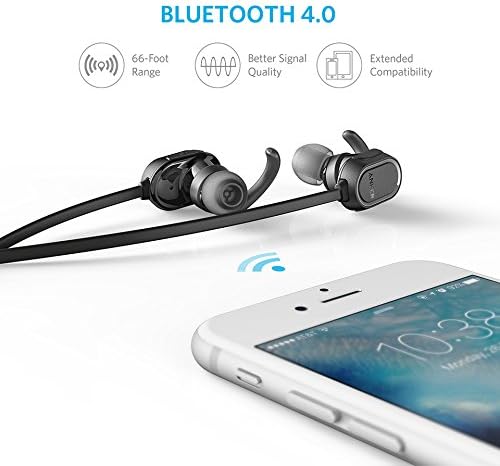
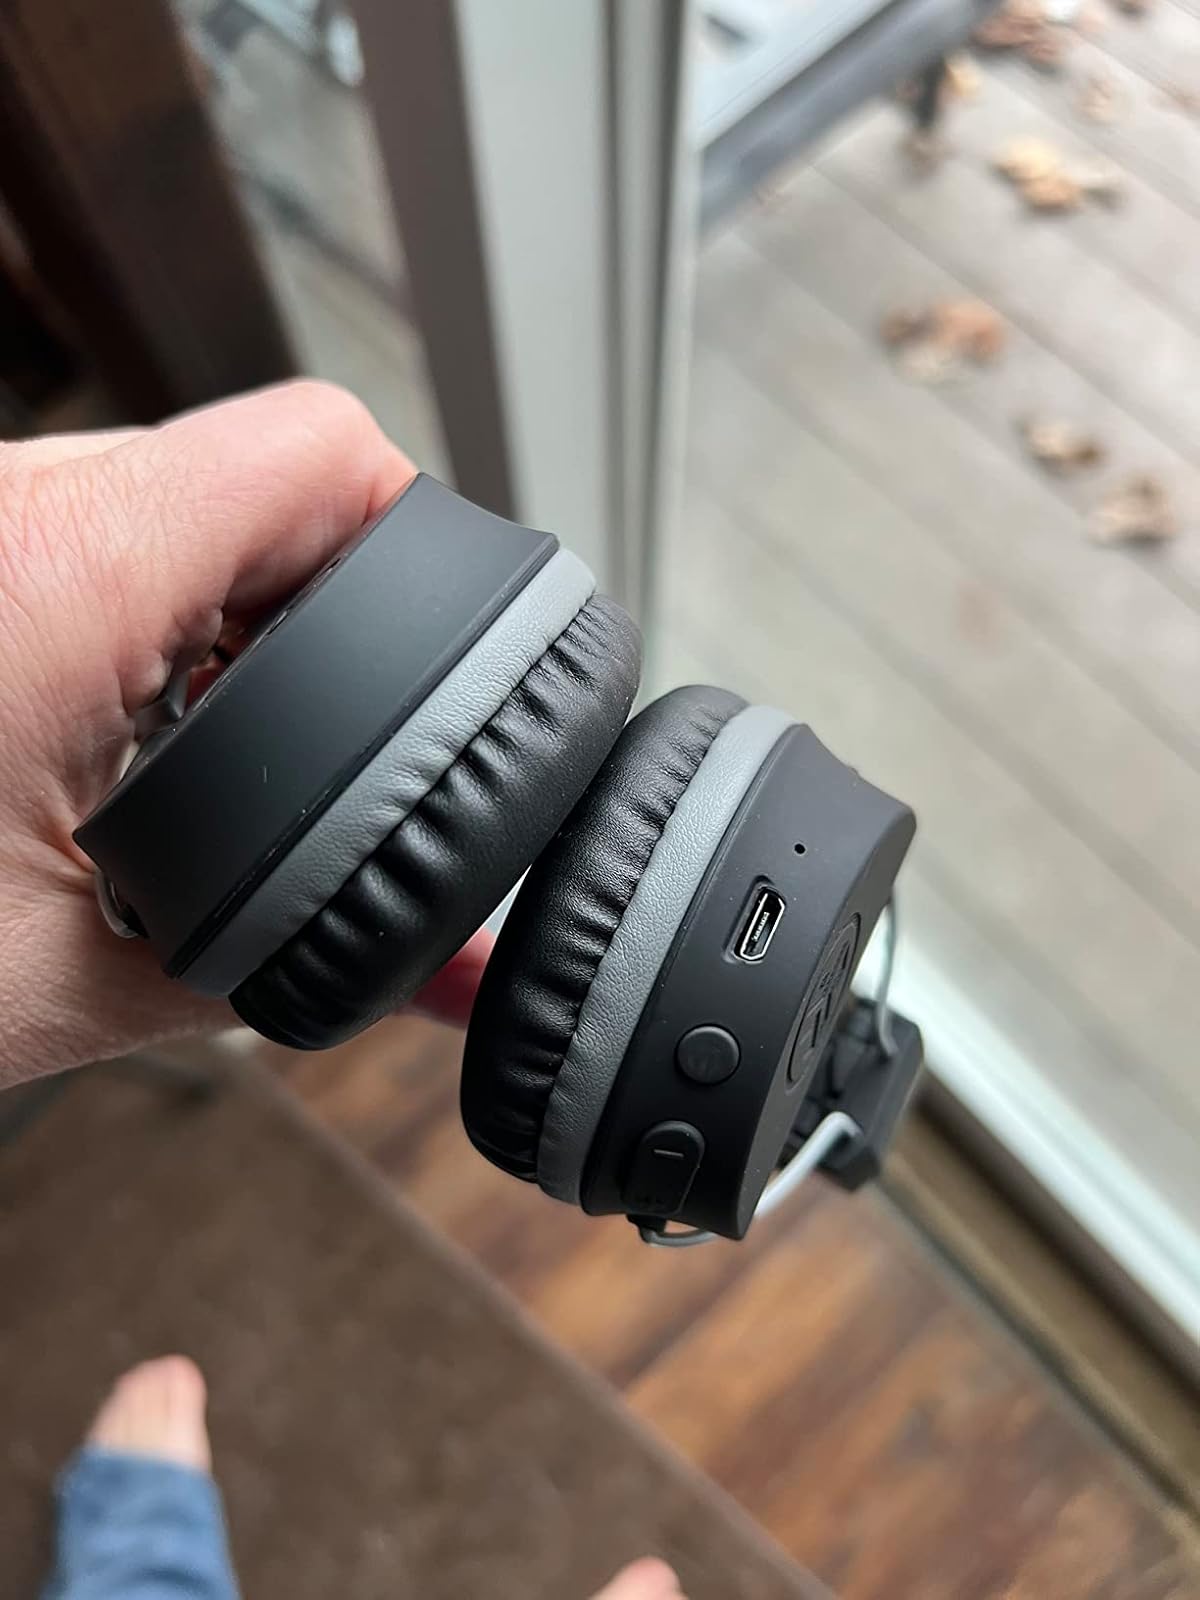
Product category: headphones
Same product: no